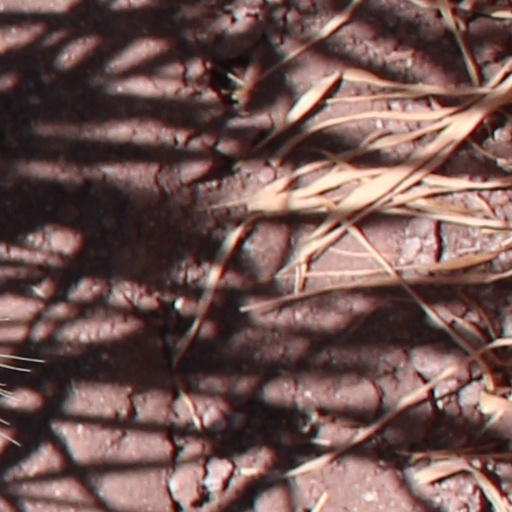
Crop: wheat